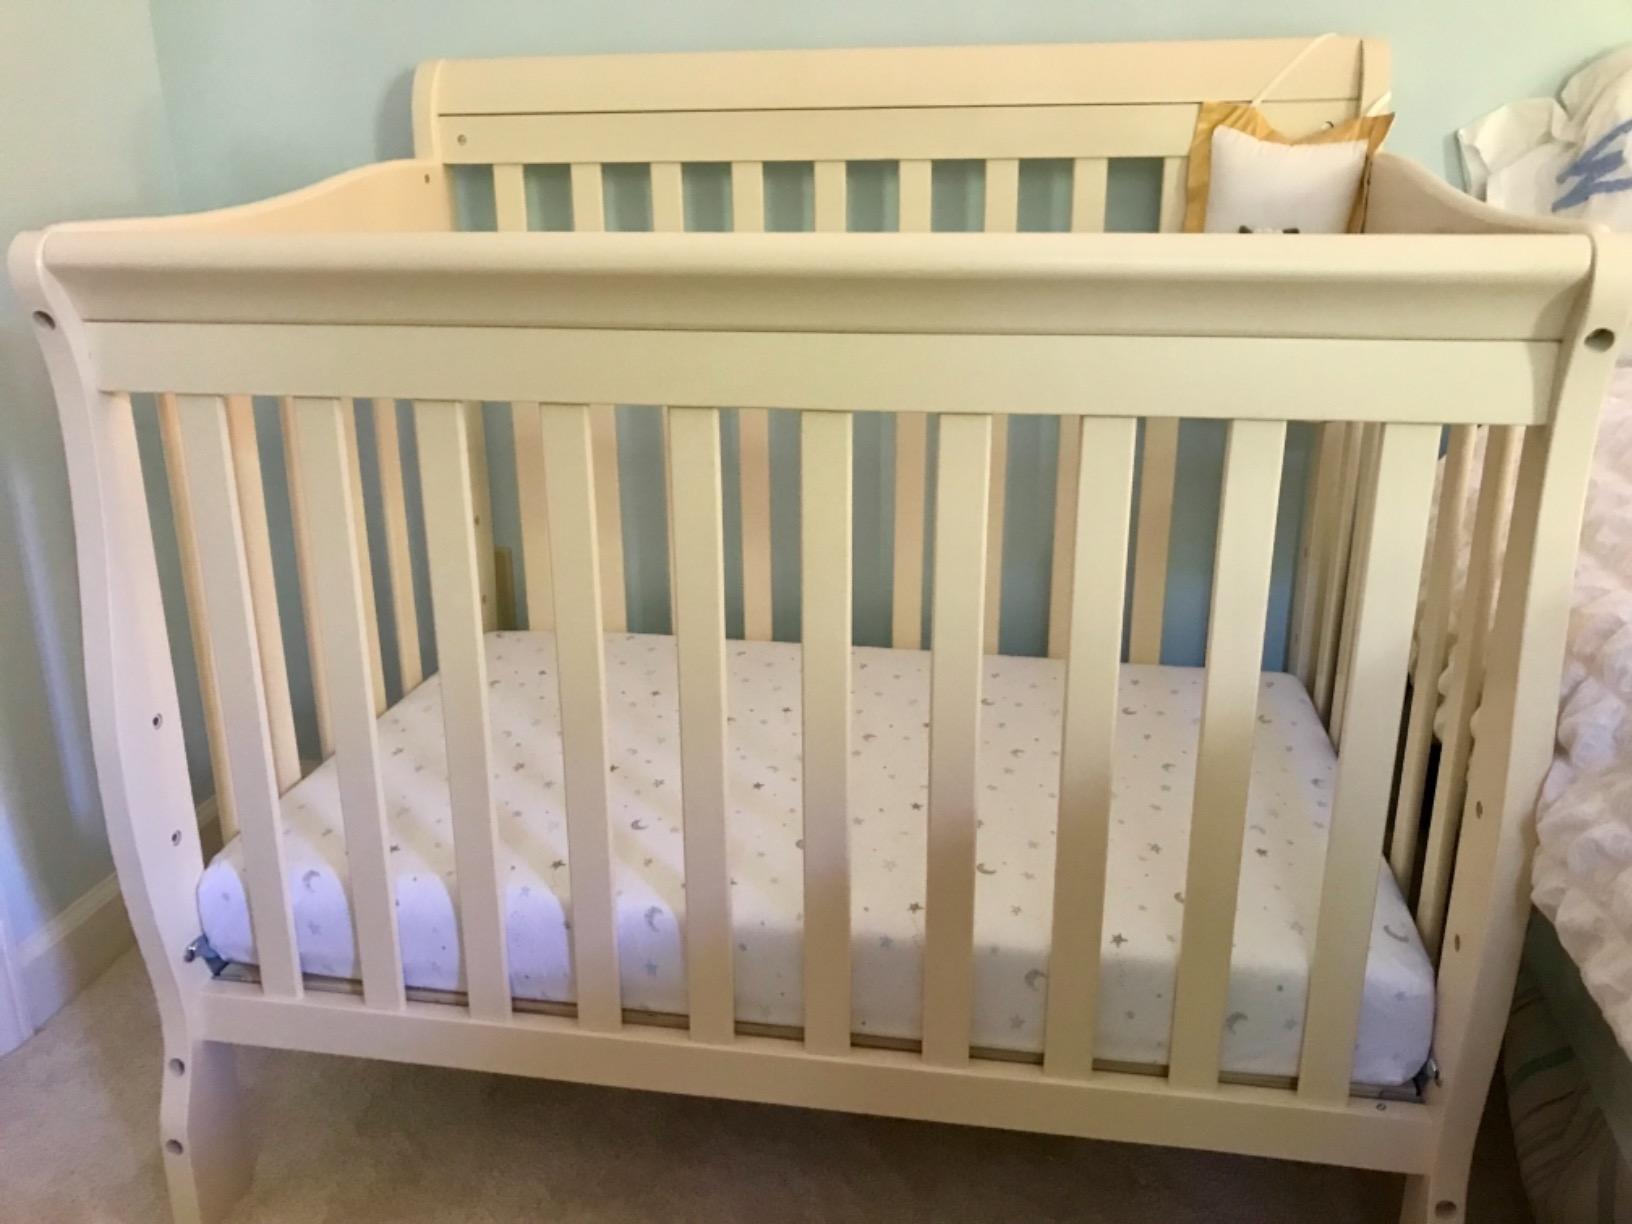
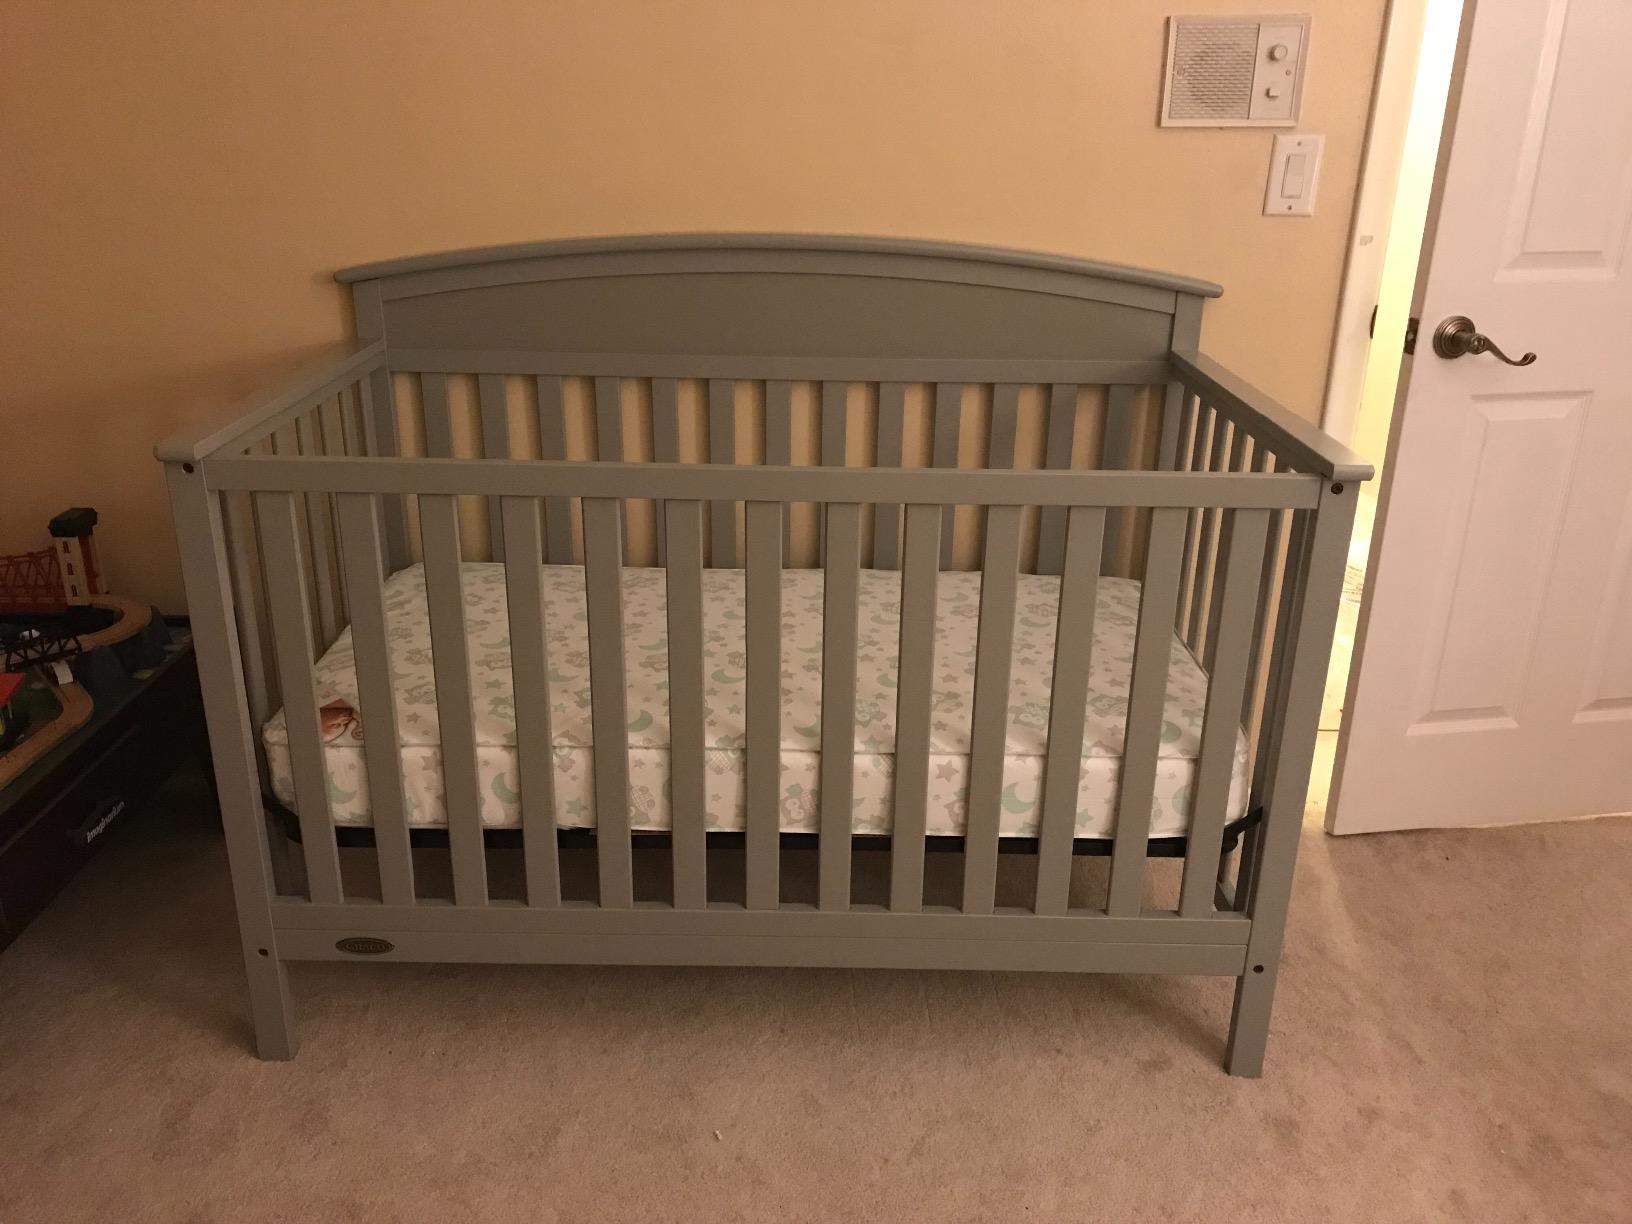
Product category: products_crib
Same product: no